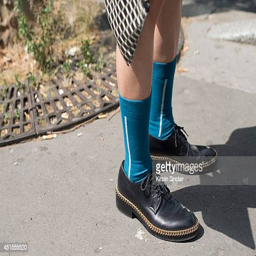
person wearing fashion designer and a bag on day